Émile Baes

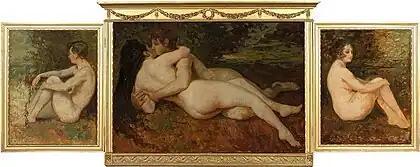
"The gate of love"

Baes had an interest in art history and published and gave public presentations on this subject. In 1912 he published "La physionomie du Christ dans l'art" (The facial appearance of Christ in art). In this illustrated work, Baes discusses the different ways in which Christ's facial expressions have been represented in the history of art.